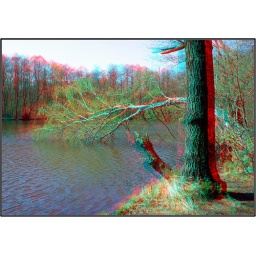
Anaglyph - red / cyan glasses required. Cha Cha is not good on water and leaves in a little breeze.